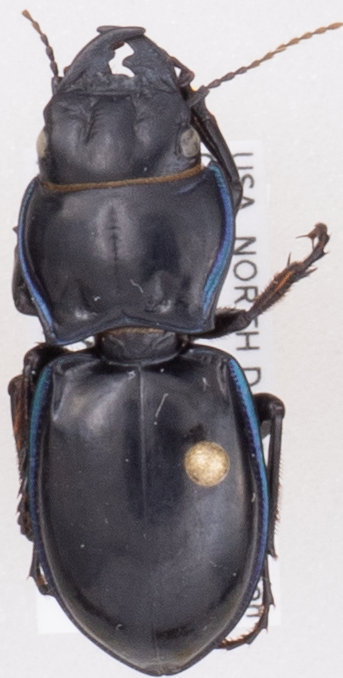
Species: Pasimachus elongatus
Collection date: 2022-08-09
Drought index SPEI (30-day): -1.69
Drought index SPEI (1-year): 0.646
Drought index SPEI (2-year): -0.88